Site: brandenburg
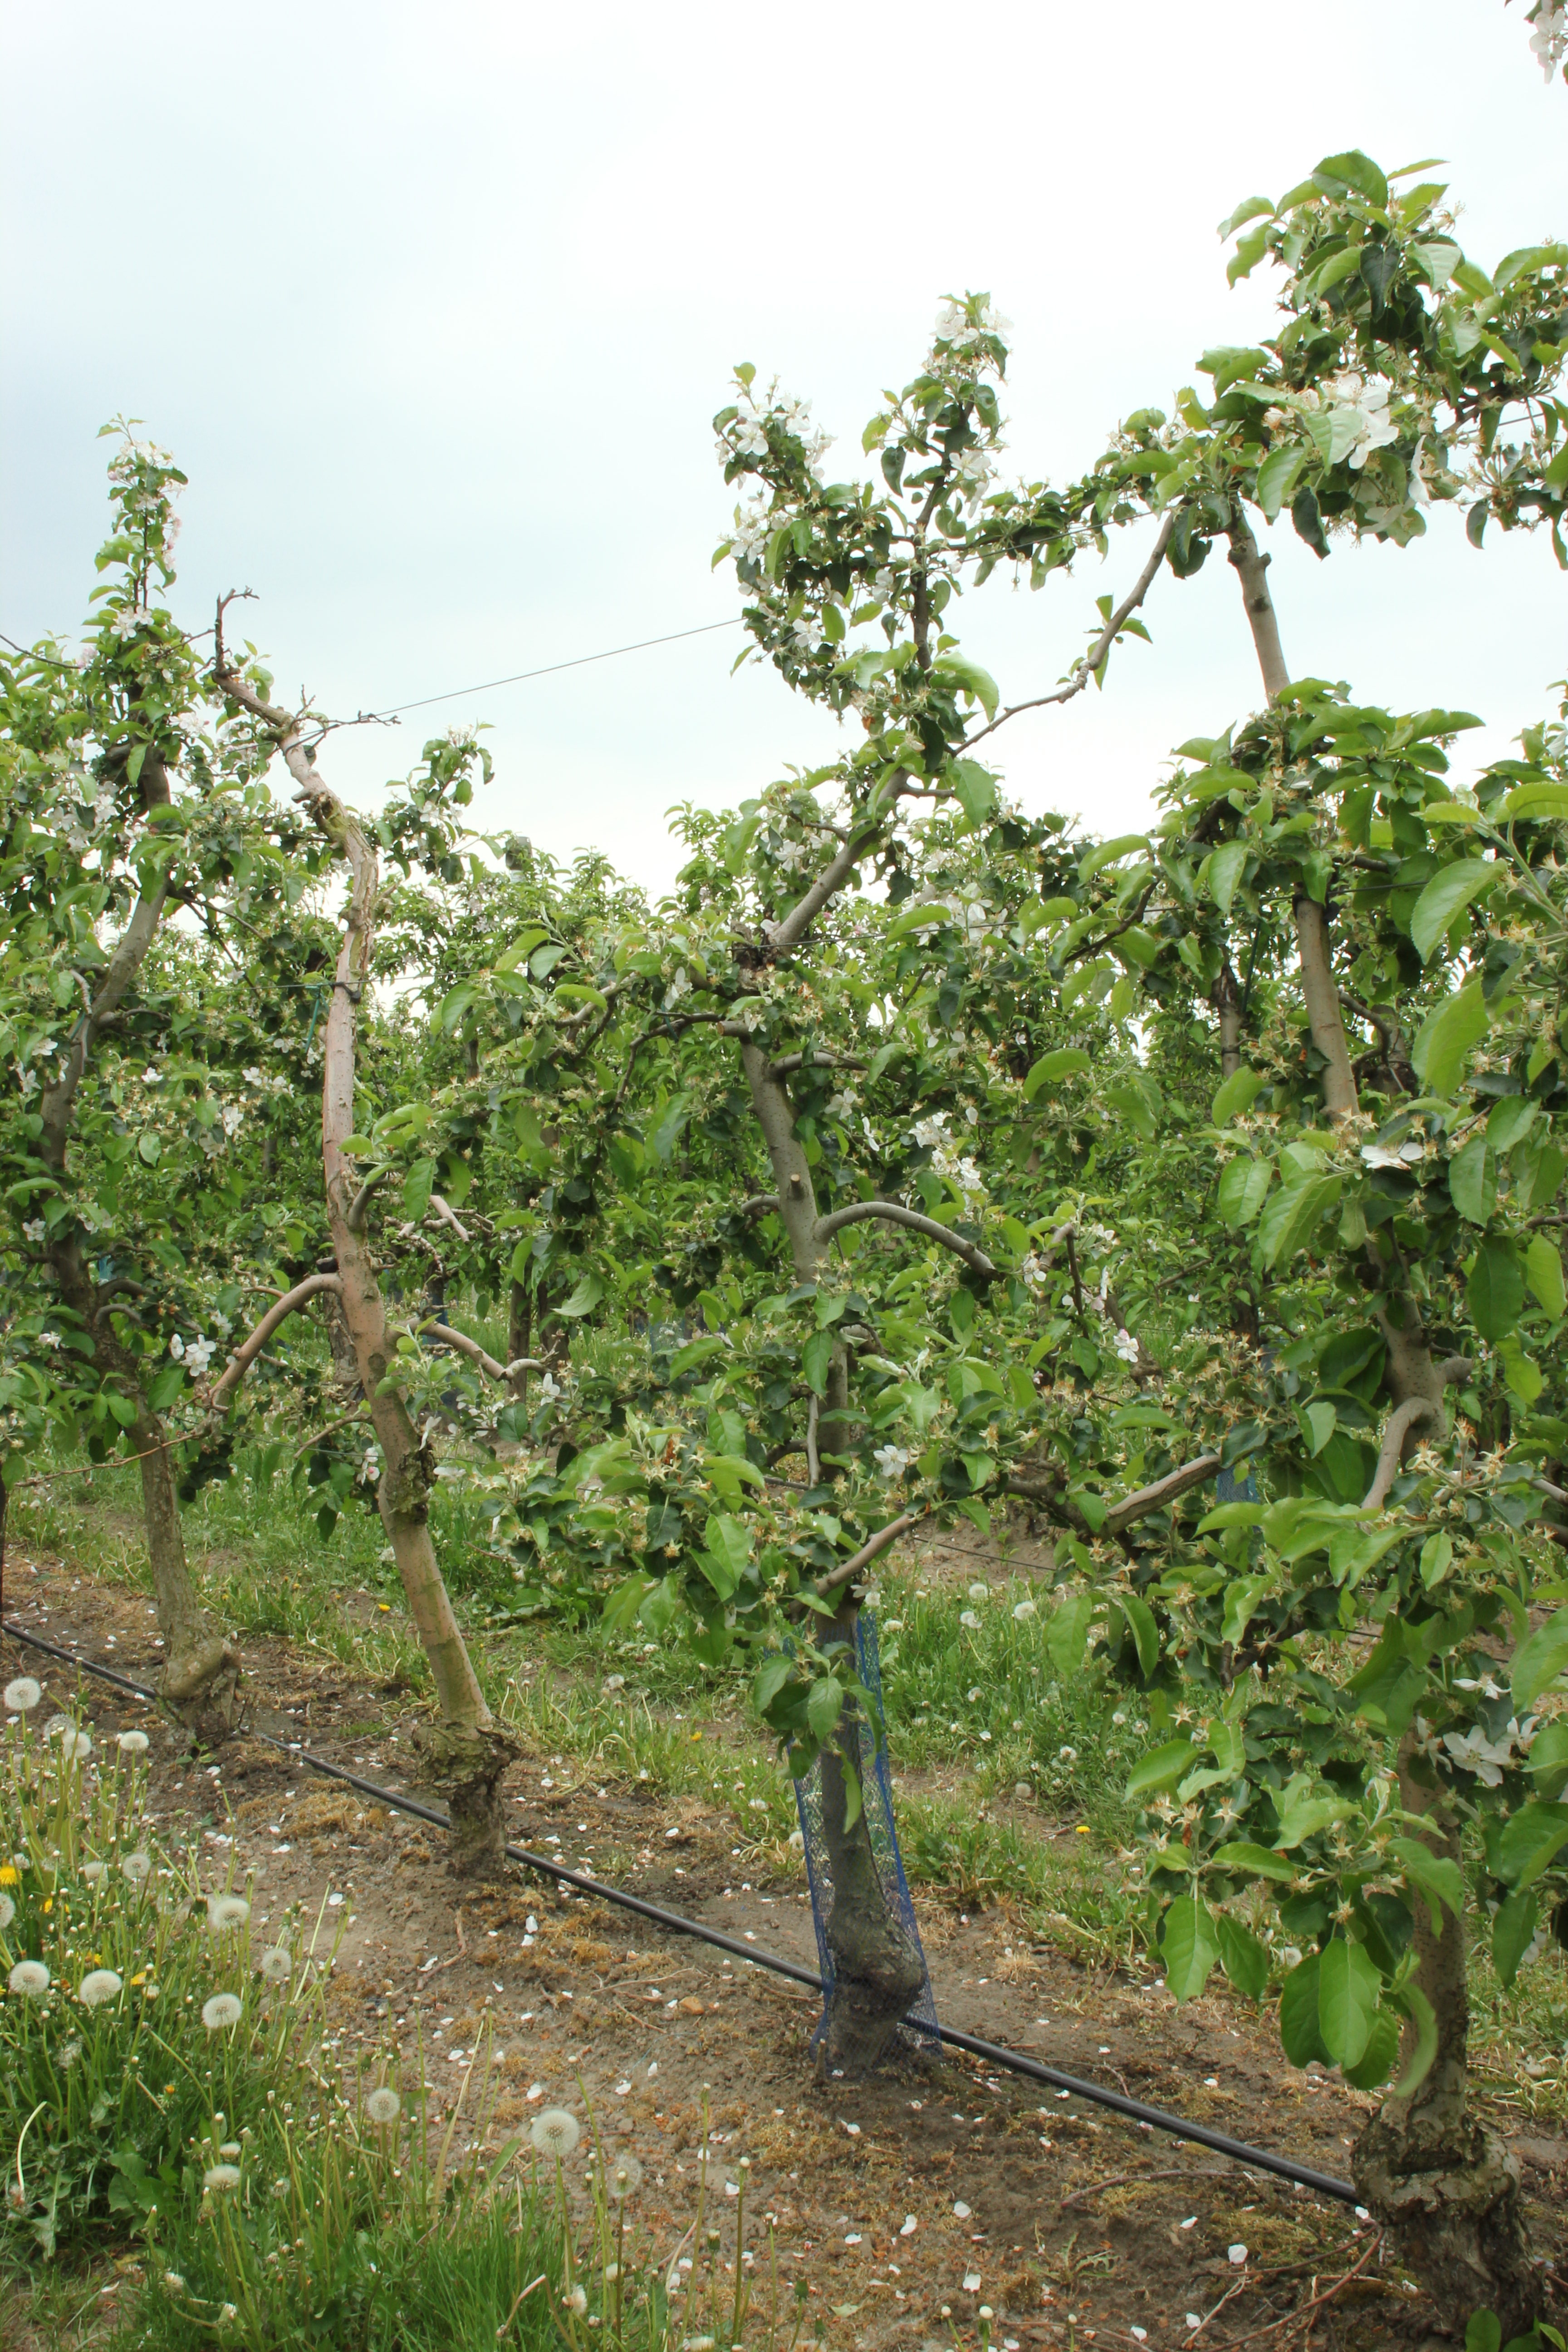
Growth stage (BBCH 67): Flowering